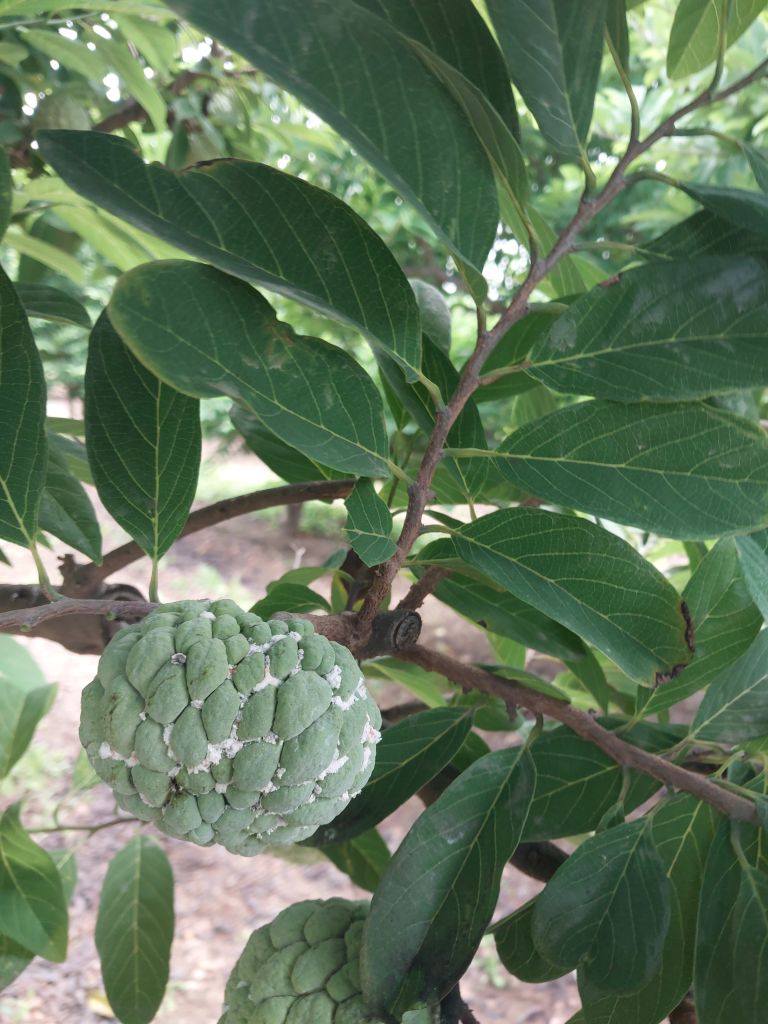
Disease label: Mealy Bug